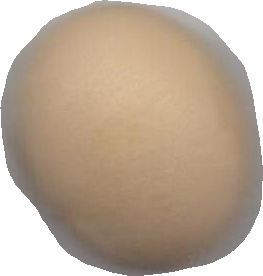
Variety: Dega